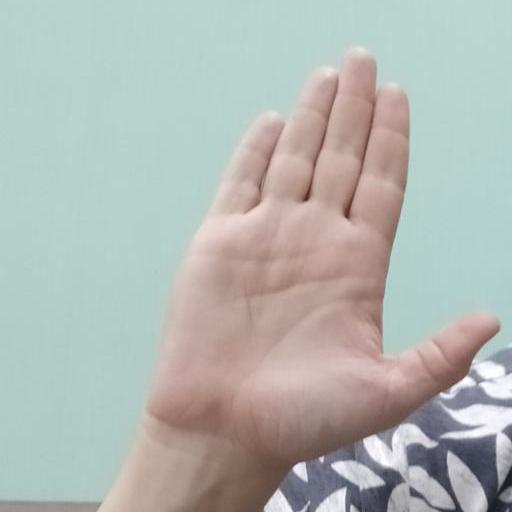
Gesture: stop